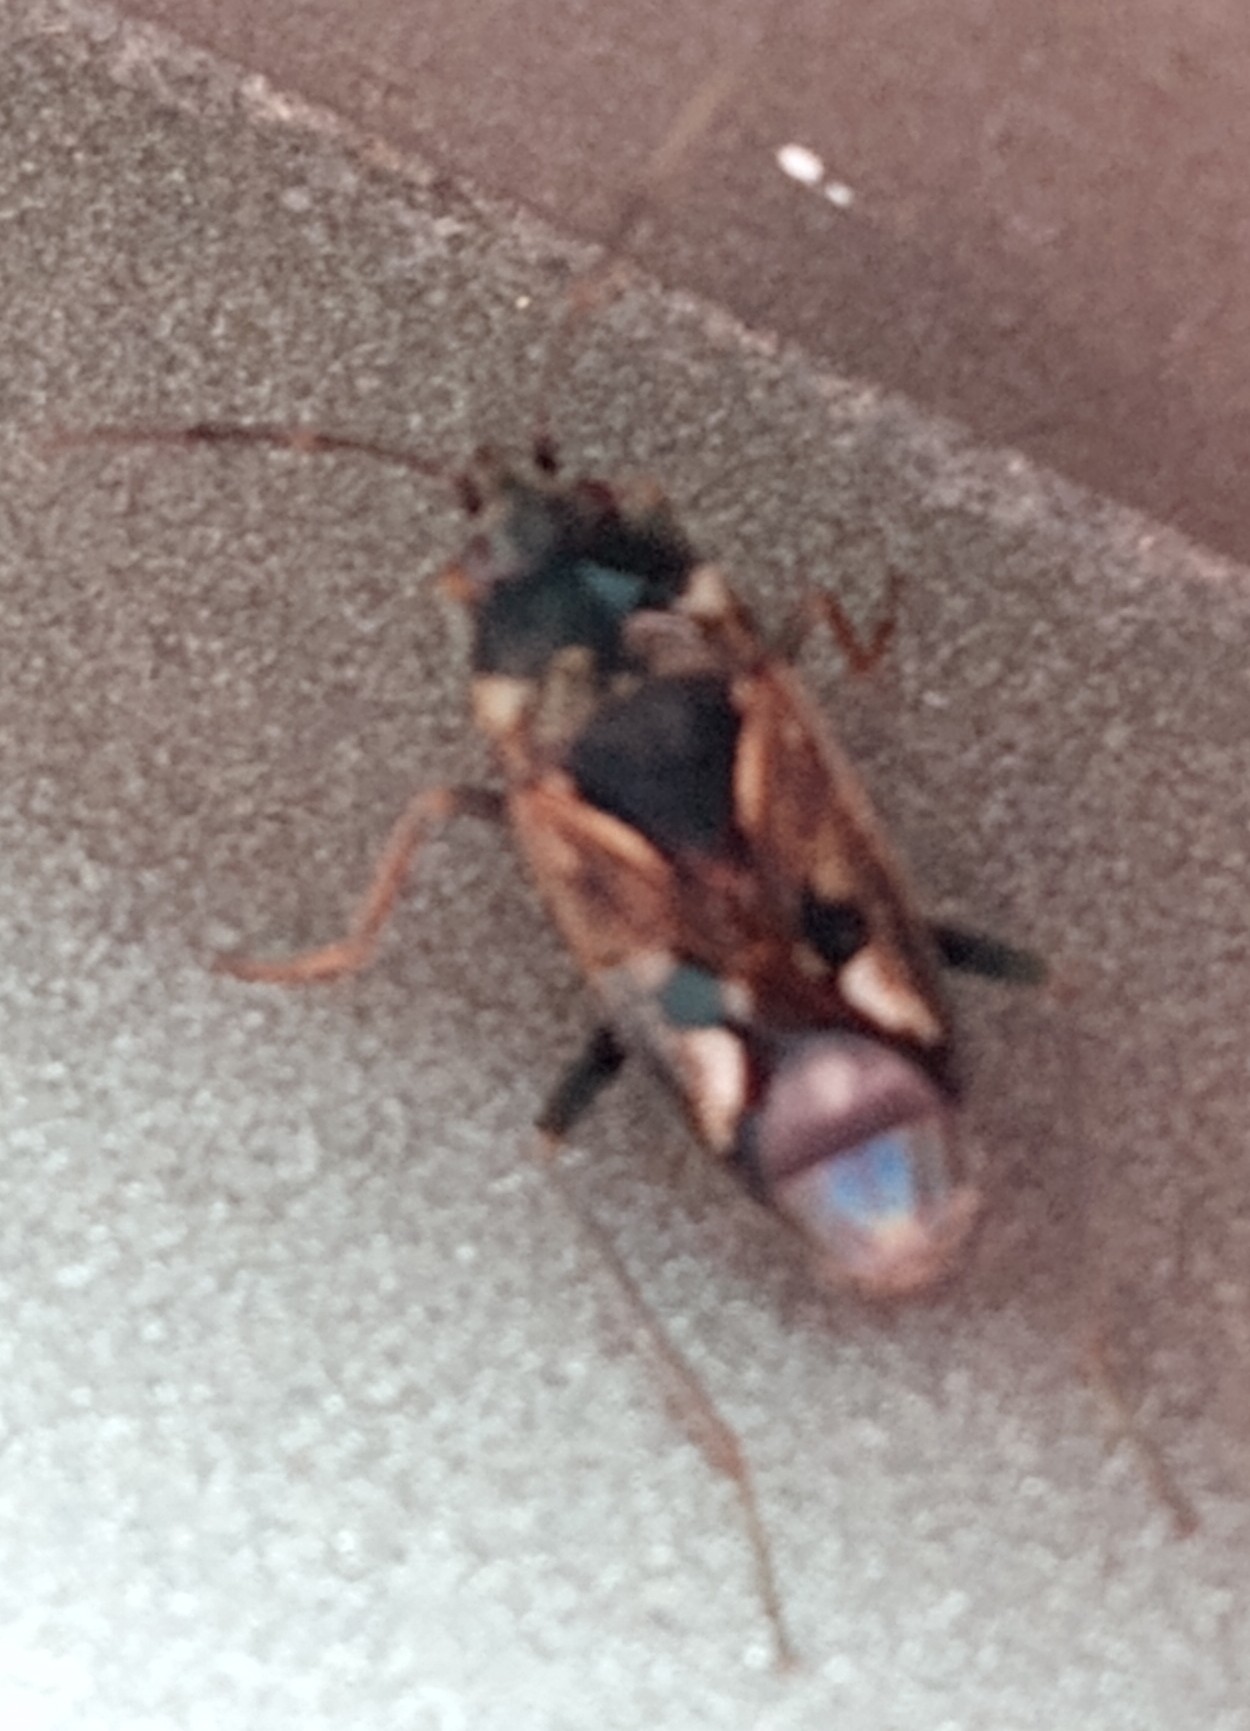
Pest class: occasional_pest